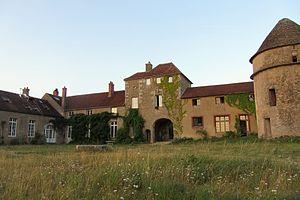
Château de Monthelon (Montréal, Yonne)
Le château de Monthelon se situe sur la commune de Montréal en Bourgogne, département de l'Yonne entre Paris et Lyon. C'est un domaine privé où se trouve l'association du château de Monthelon qui fonctionne en résidence d'artistes.